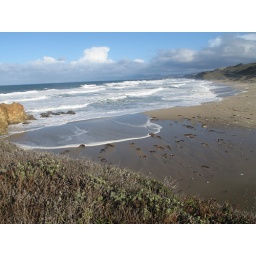
Pescadero beach, Nov 21,2010 at +6 ft high tide. Waves just go over sand bar. No sign of break